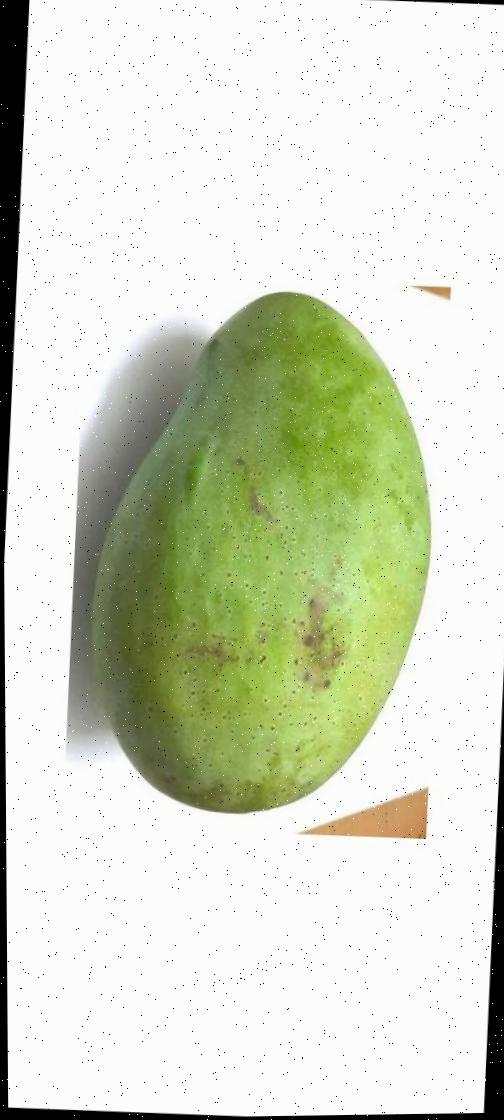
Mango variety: Fazli Shurmai